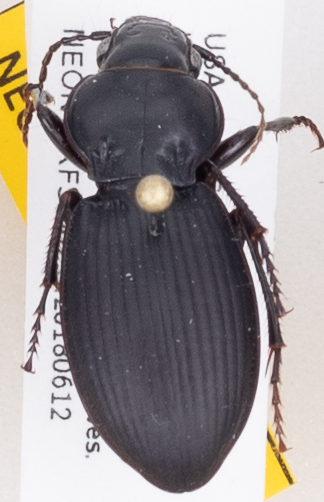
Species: Cyclotrachelus sodalis colossus
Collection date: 2018-06-12
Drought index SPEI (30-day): -1.69
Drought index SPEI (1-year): -0.212
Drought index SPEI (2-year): -0.46